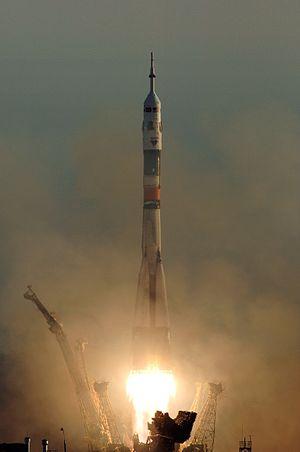
TMA-8 est une mission Soyouz vers la Station spatiale internationale en 2006, elle a pour particularité d'avoir envoyé le premier astronaute brésilien dans l'espace et ramené la première femme touriste spatiale.